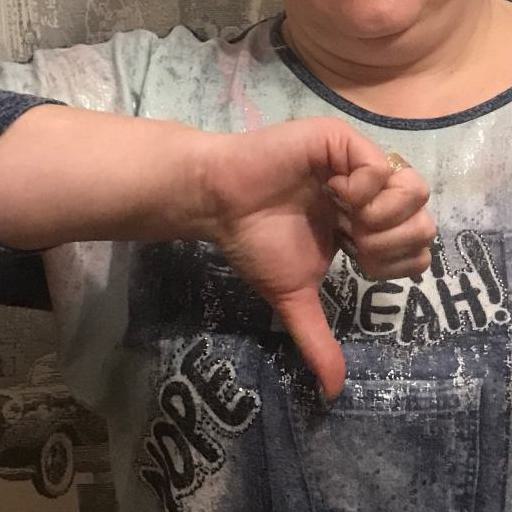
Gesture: dislike